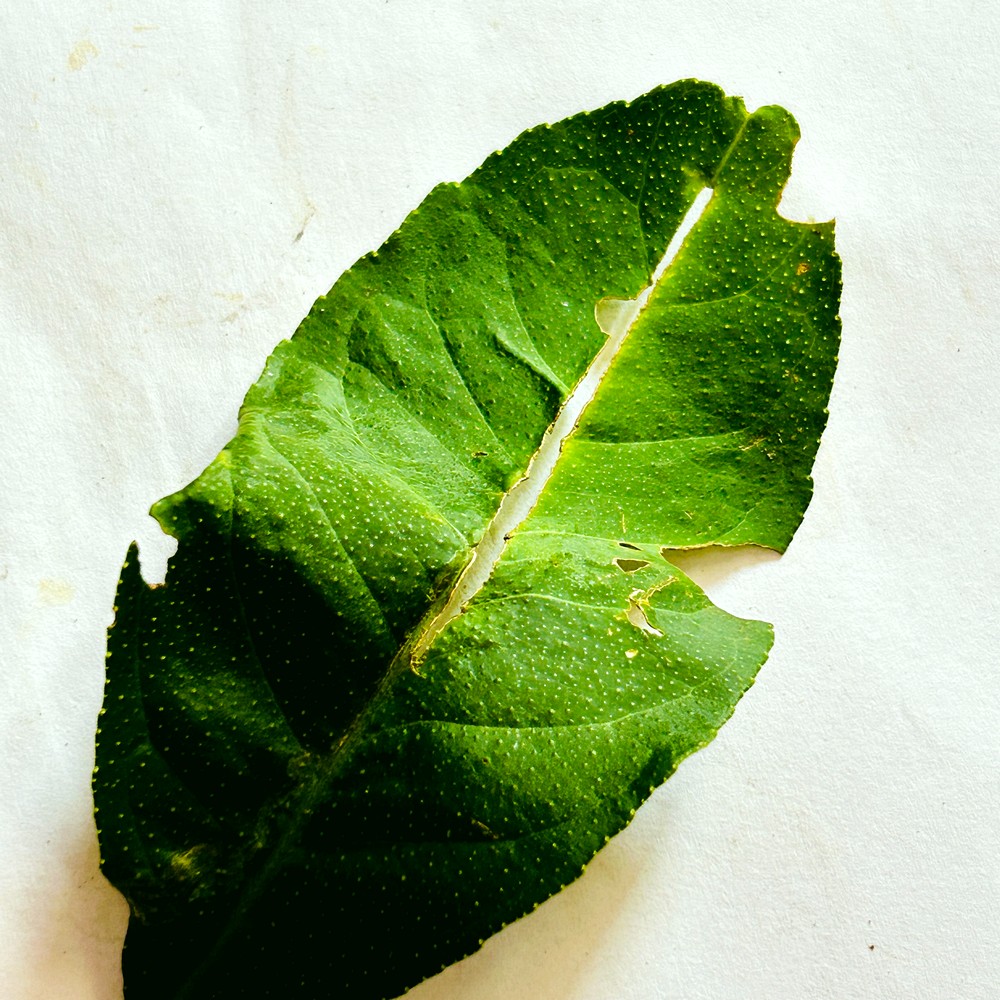
Label: Deficiency Leaf